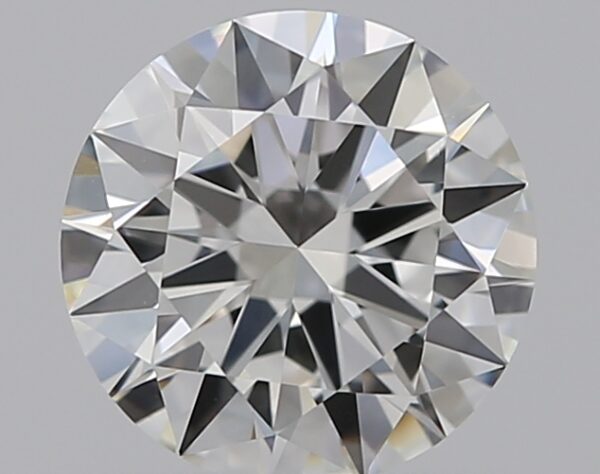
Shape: round
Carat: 0.65
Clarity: VVS2
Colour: H
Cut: EX
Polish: EX
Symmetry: EX
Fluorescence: N
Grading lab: GIA
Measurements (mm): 5.63 x 5.66 x 3.35